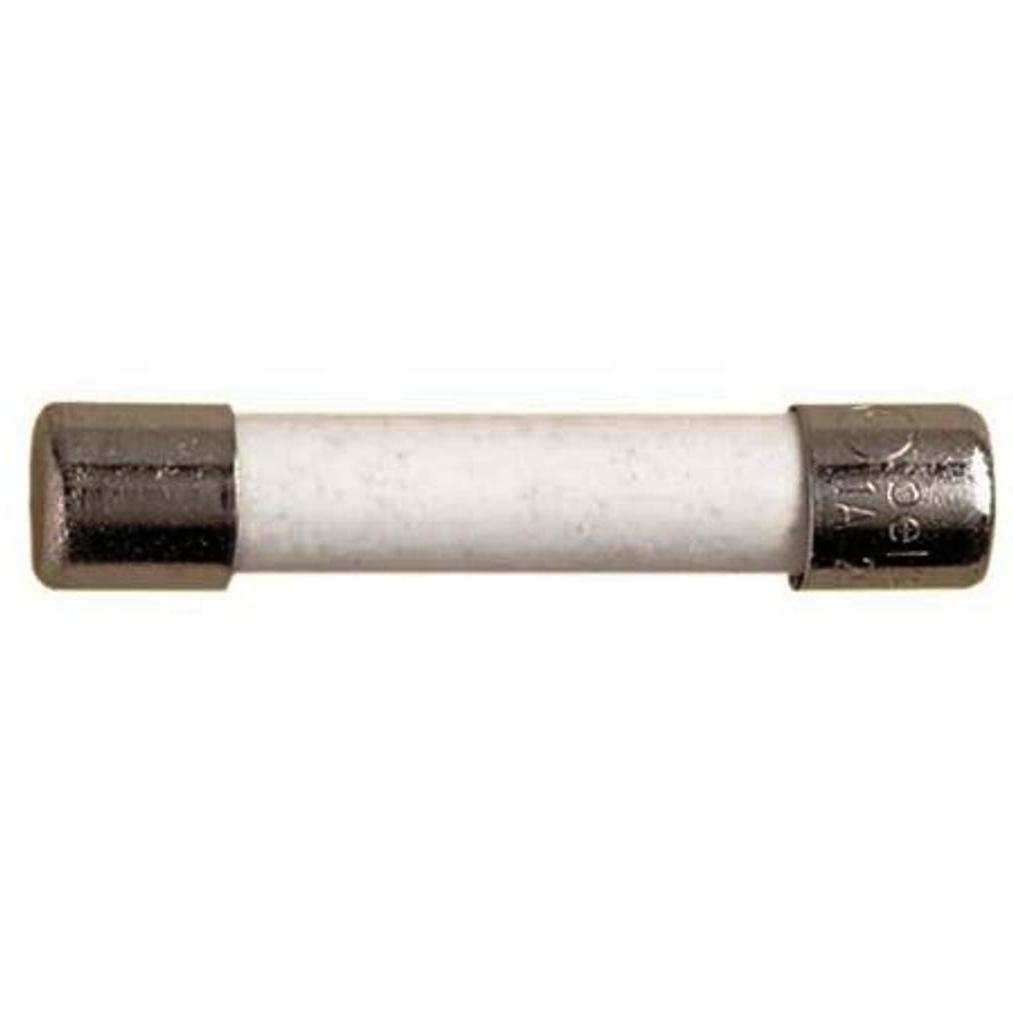
Fuse 5A 250V  - Gould - (GAB5)
5A Fuse 250V
Brand: Gould
Category: Hardware > Power & Electrical Supplies